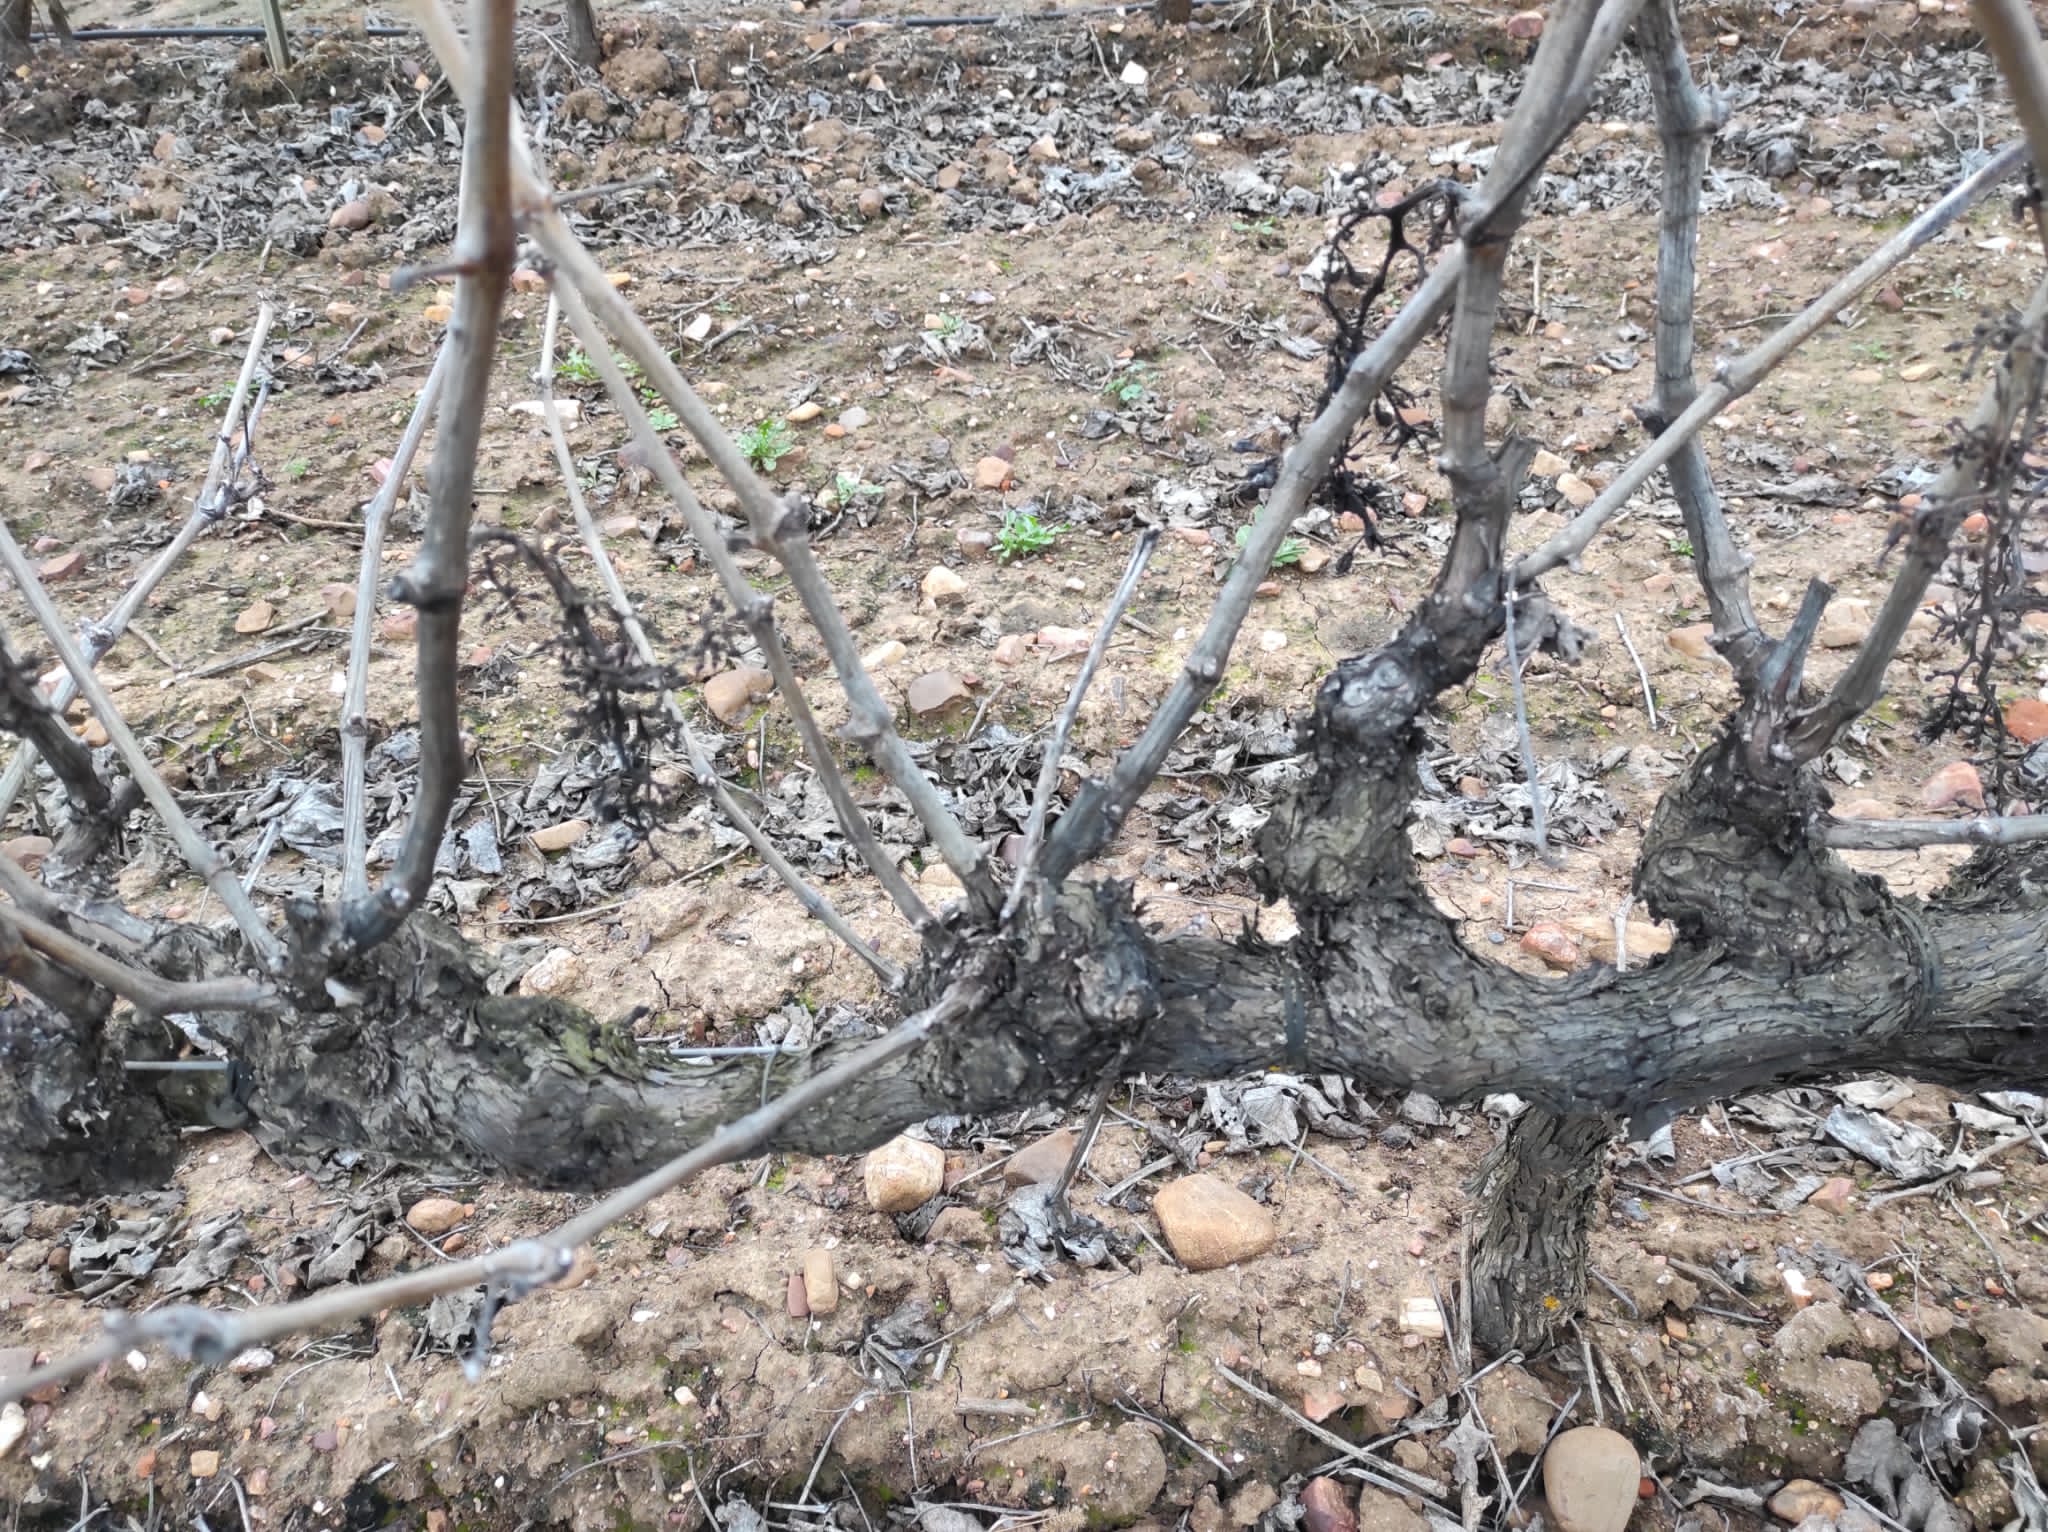
Unpruned shoots: 14
Pruned shoots: 0
Trunks: 1